Dodie

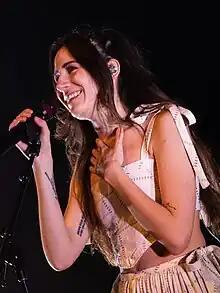
Dodie in 2022

Dorothy Miranda Clark (born 11 April 1995), known mononymously as Dodie (stylised dodie), is an English singer, songwriter, author and YouTuber. Dodie began her career uploading original songs and covers to YouTube. , her main channel has over 196 videos, over 2.01 million subscribers and over 431.66 million views, and her second channel has over 203 videos, over 882k subscribers and over 100.46 million views.